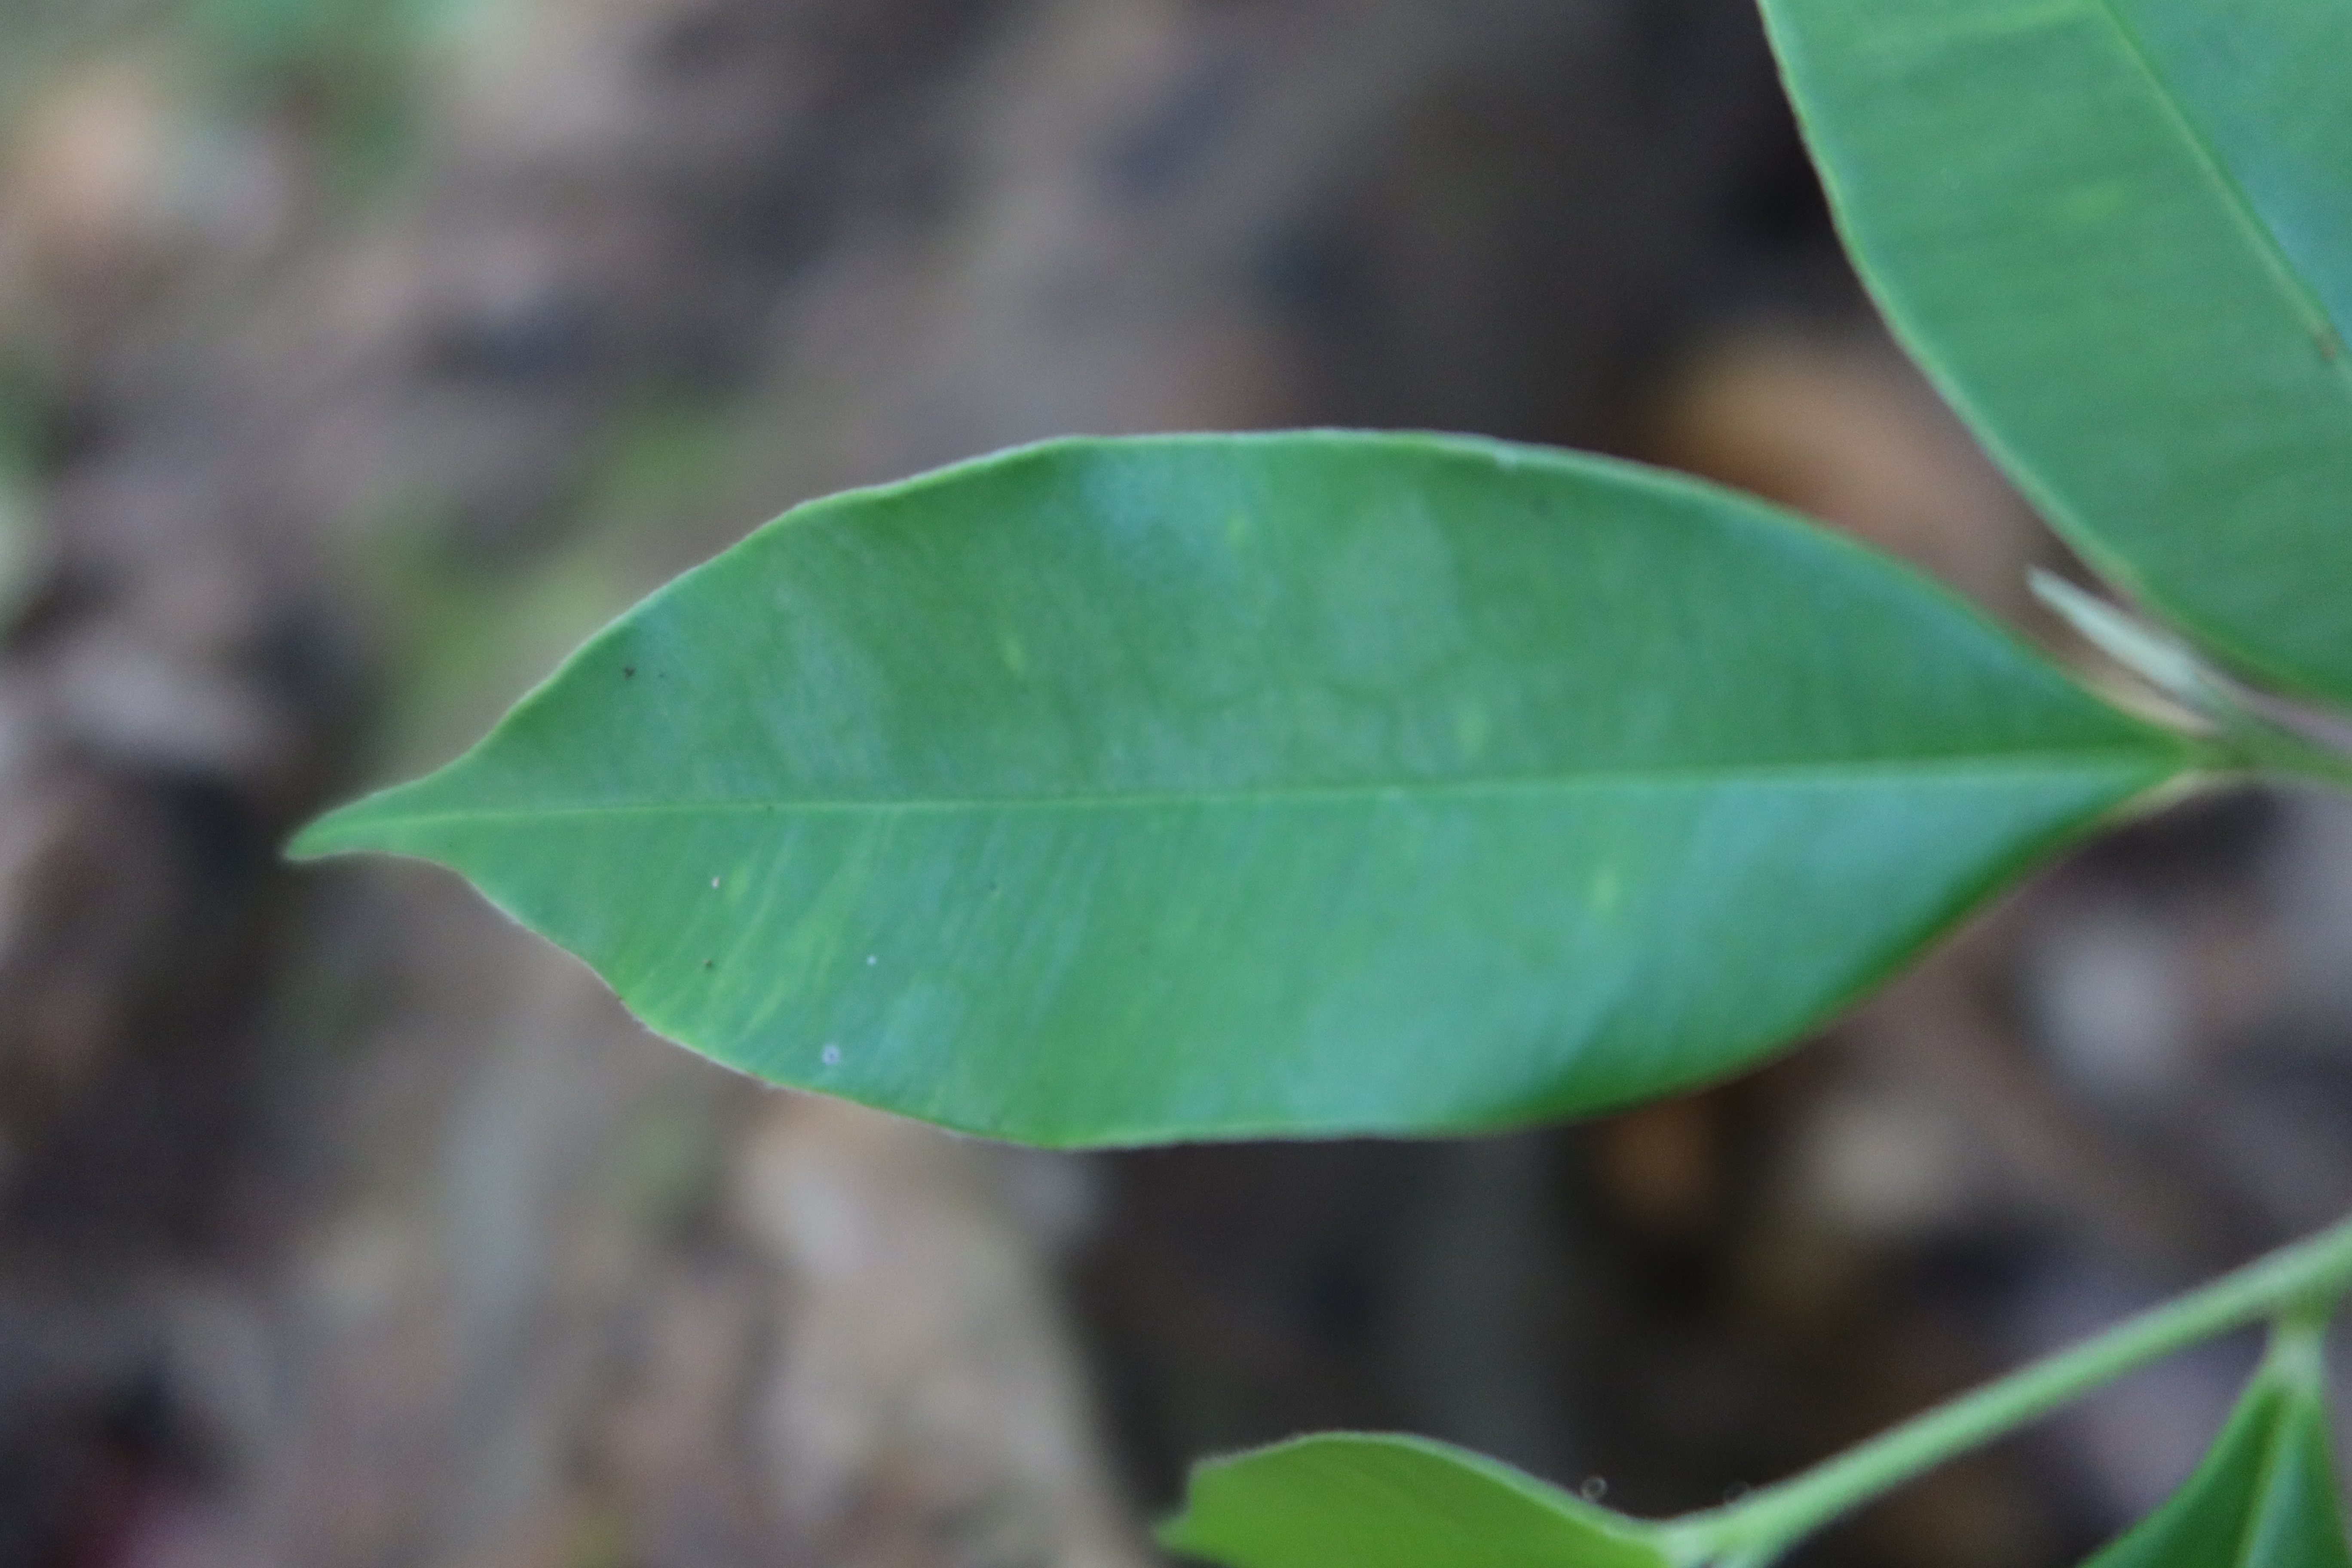
Label: Healthy